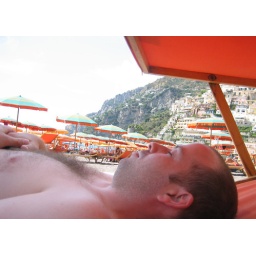
Laying on the beach chairs at Spiaggia Grande in positano.